Rock and roll

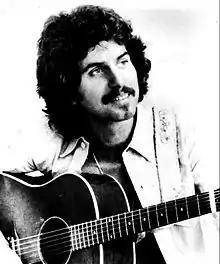
Johnny Rivers was a key 1960s rock artist known for hits like "Memphis" and his "Go-go" style.

"Rockabilly" usually (but not exclusively) refers to the type of rock and roll music which was played and recorded in the mid-1950s primarily by white singers such as Elvis Presley, Carl Perkins, Johnny Cash, and Jerry Lee Lewis, who drew mainly on the country roots of the music. Presley was greatly influenced by and incorporated his style of music with that of some of the greatest Black musicians like BB King, Arthur Crudup and Fats Domino. His style of music combined with black influences created controversy during a turbulent time in history. Many other popular rock and roll singers of the time, such as Fats Domino and Little Richard, came out of the black rhythm and blues tradition, making the music attractive to white audiences, and are not usually classed as "rockabilly".